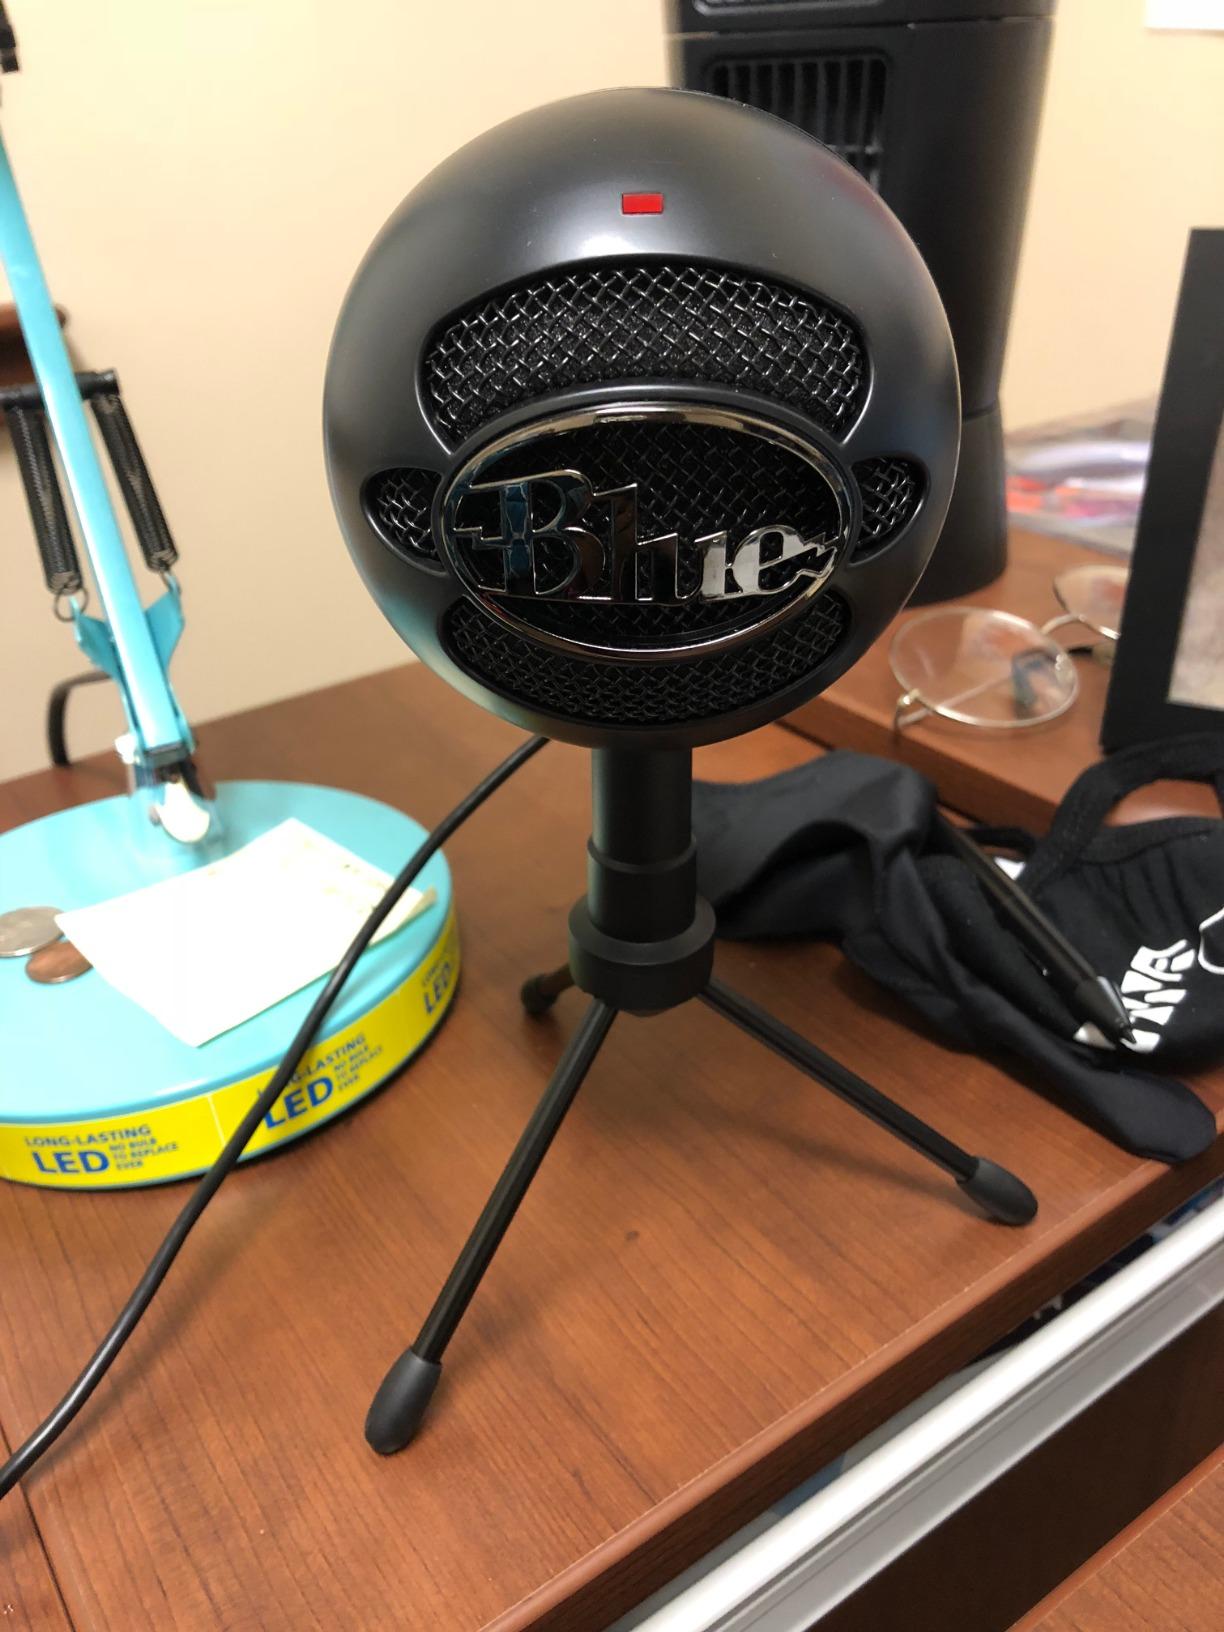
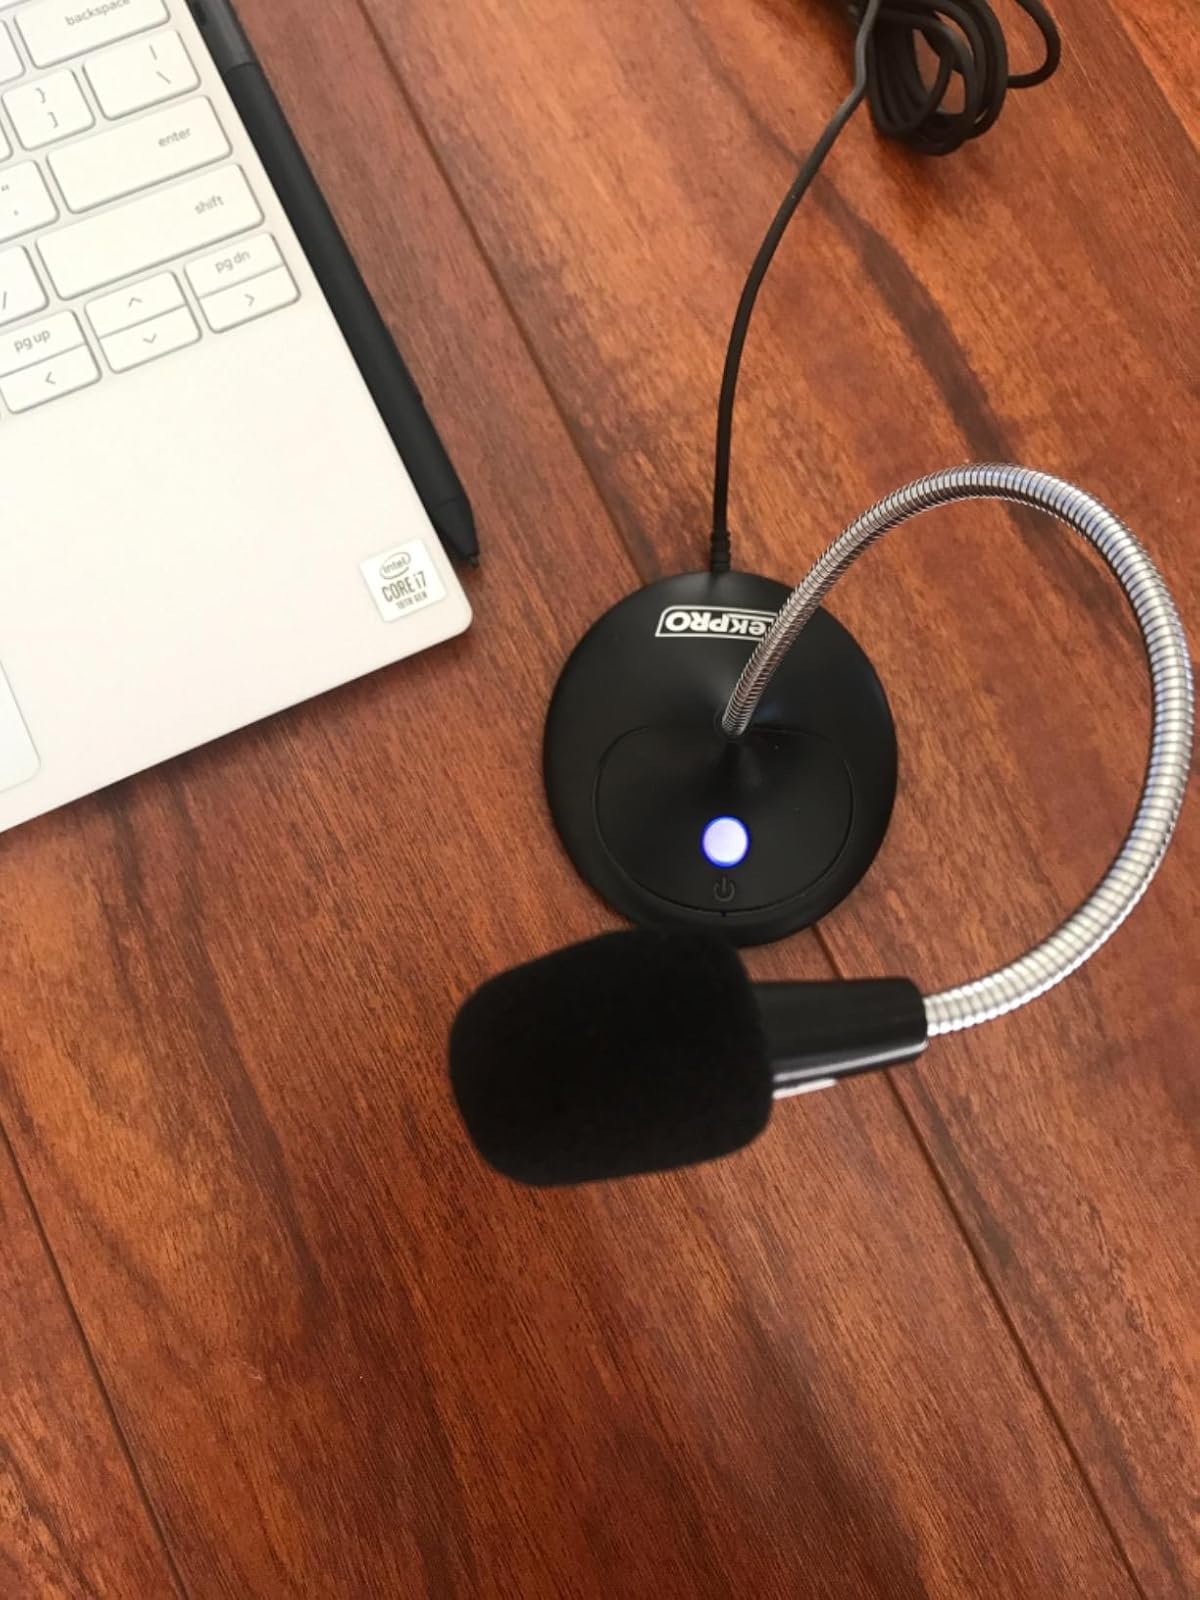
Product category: microphone
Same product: no